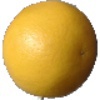
Label: Grapefruit White 1